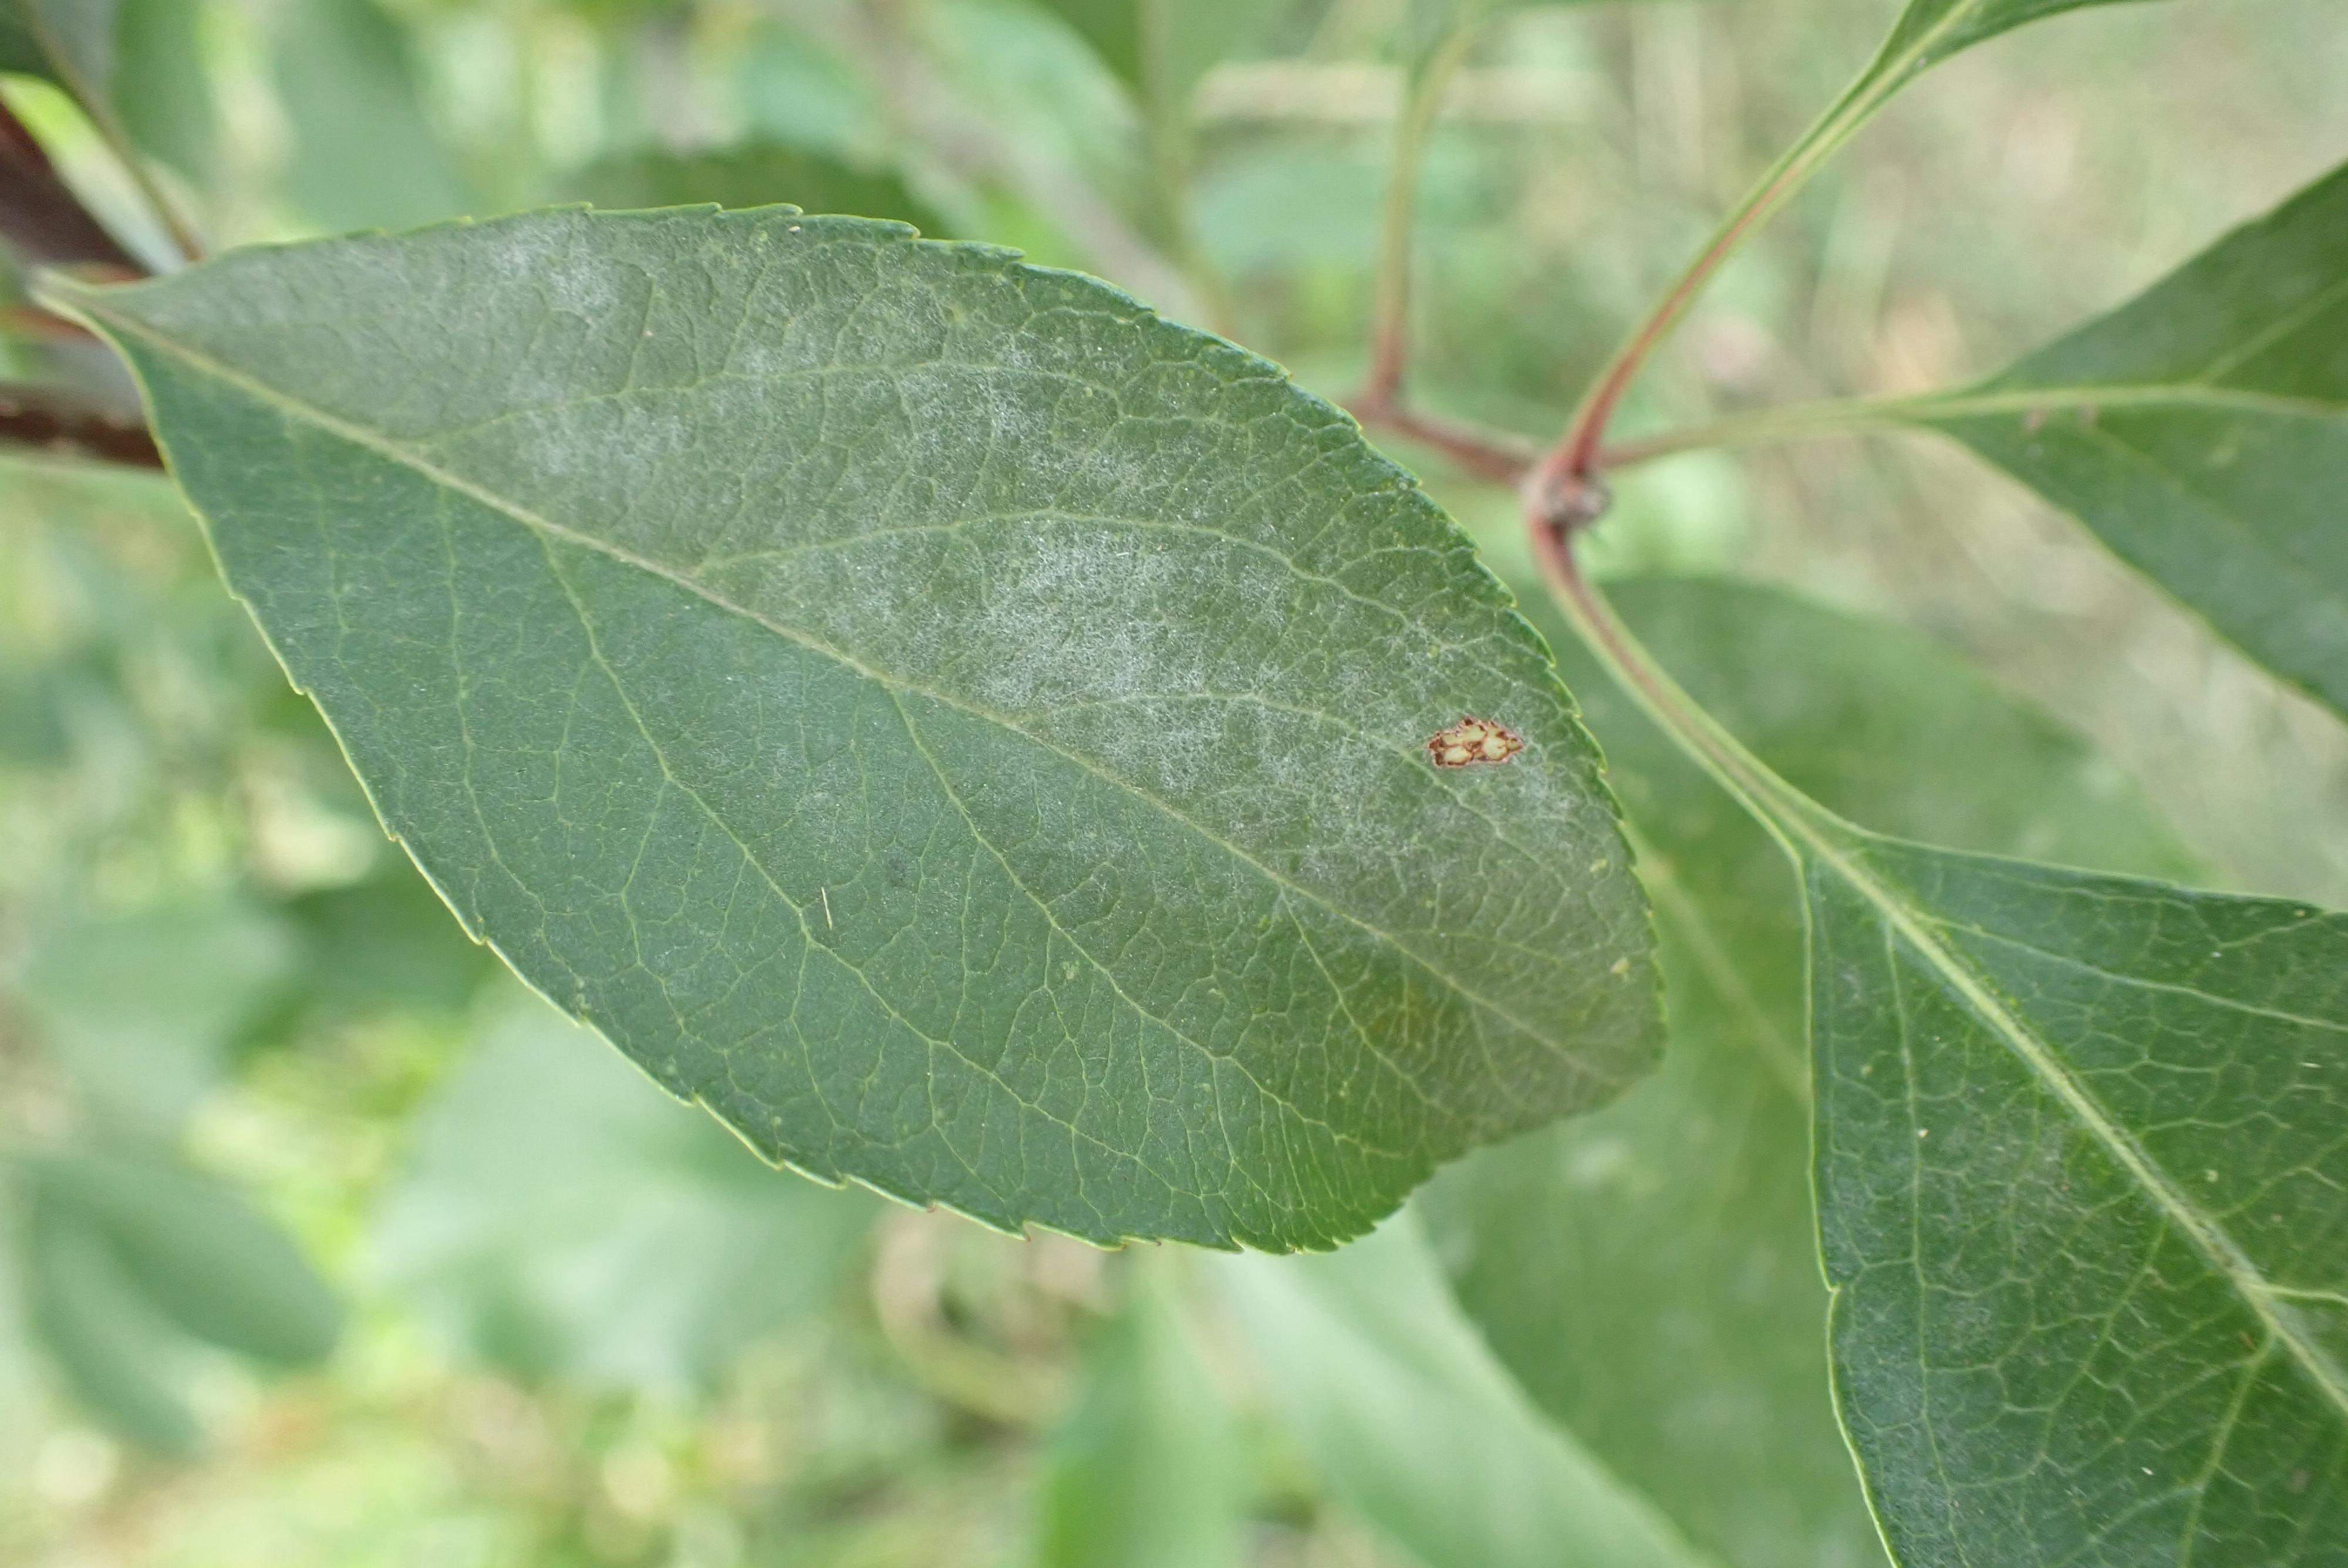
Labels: powdery_mildew